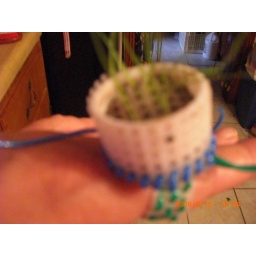
made from recycled bottle cap &amp;amp; plastic canvas...grass is starting to grow in dryer lint !